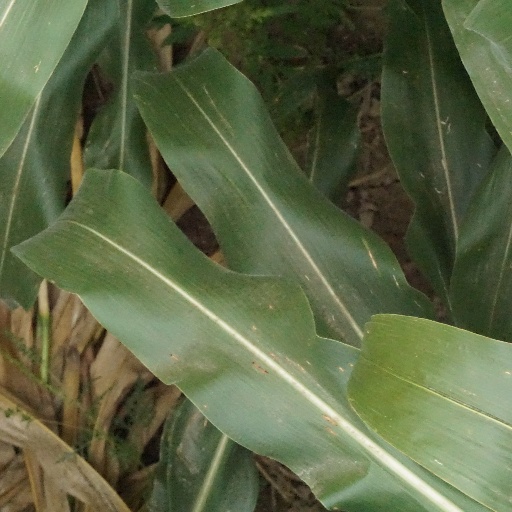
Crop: maize; corn